Siti Nurhaliza

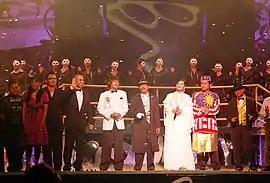
Siti Nurhaliza (in white) with fellow Malaysian singers during "Konsert Suara Hati Sudirman Arshad" in 2007.

Siti's eleventh studio album, "Transkripsi", was released in April 2006 and contained contributions from producers and composers from Indonesia (Erwin Gutawa, Melly Goeslaw and Glenn Fredly) and Malaysia (Aubrey Suwito, Cat Farish, Jenny Chin, Firdaus Mahmud, Mac Chew, Yasin and Damian VE). "Transkripsi" became the year's best album after winning the Best Pop Album and Best Album categories in the Anugerah Industri Muzik. The album was the first to be produced under her own production company, and was well-received by critics, who called it one of her best albums. On 24 October 2006, she was conferred as "Dato'" after receiving the title of "Darjah Indera Mahkota Pahang" (DIMP) from the Sultan of Pahang, Sultan Ahmad Shah on his 76th birthday alongside two Malaysian designers, Bernard Chandran and Dayang Tom Abang Saufi.